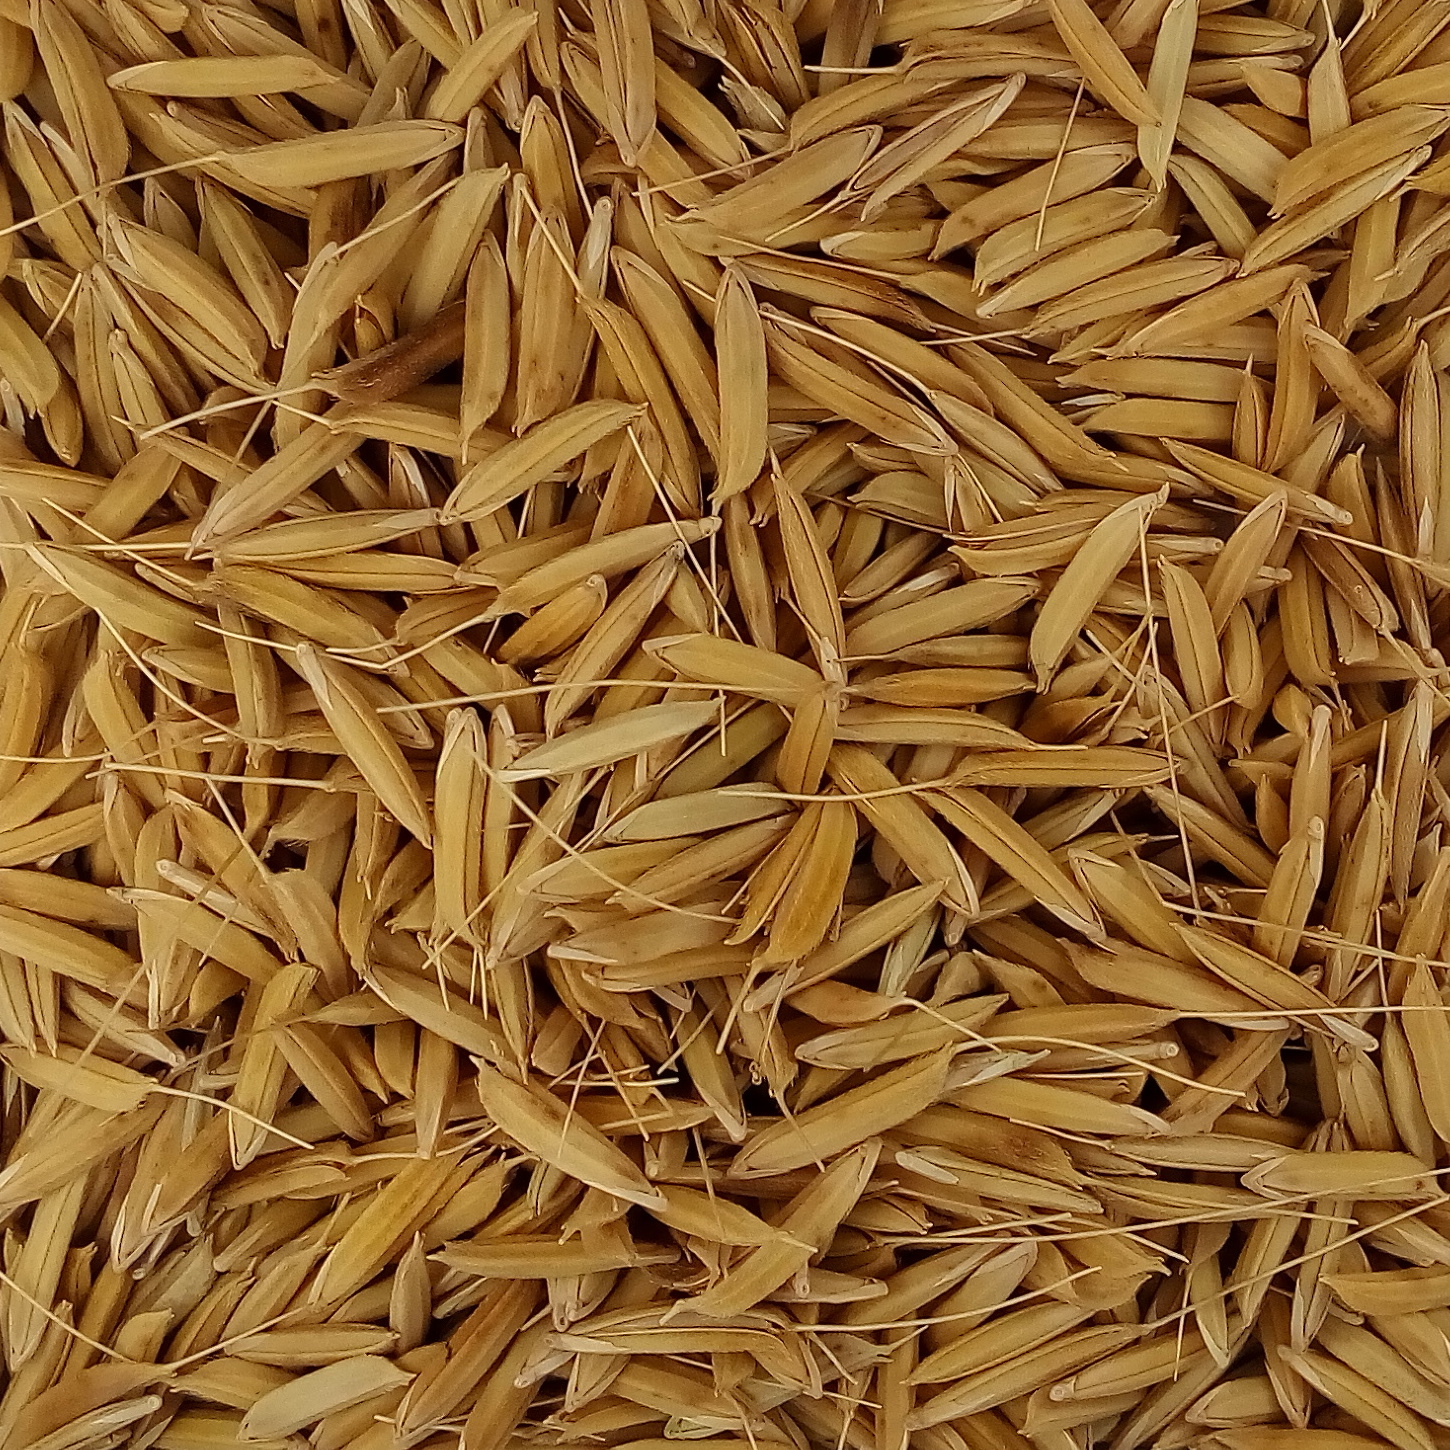
Rice seed variety: 1728